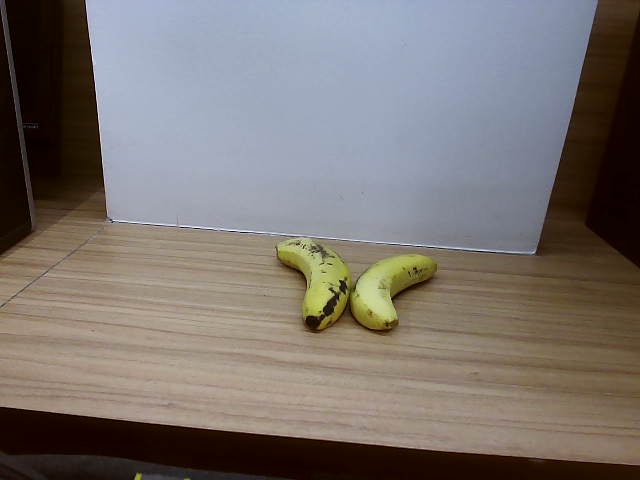
Label: Ripe_Banana